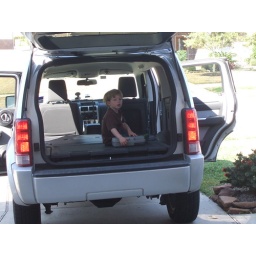
playing in Daddy's car when we were moving house